Hot Wells (San Antonio, Texas)

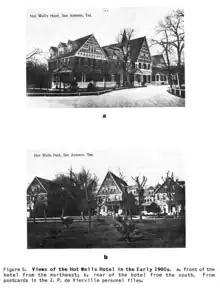
Views of Hot Wells Hotel in the early 1900s from the personal files of Jonathan Paul de Vierville

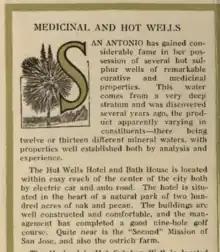
From a Southern Pacific Company brochure (c. 1916)

In 1893, McClellan Shacklett's bid to lease the water exceeded Scheuermeyer's; Shacklett was to build a first-class bathhouse and a sanatarium or hotel housing 200 guests with the Arkansas Hot Springs resort as his model. In June 1893, Shacklett bought a 10-acre riverside pecan grove about 400 yards from the hot sulphur which he landscaped with a carriage drive to his resort known as Natural Hot Sulphur Wells or, simply, Hot Sulpher Baths. The bathhouse's first floor entrance led to an office with carpeted parlors on each side—one for ladies and one for gentlemen; behind the parlors was a large pool filled with hot sulphur water from 2000 feet below. Dressing rooms, private reclining rooms and solo baths were available; a pavilion provided a restaurant. Bathing and drinking the sulphur water in the summer of 1894 purportedly promoted relief from "diseases of the liver, kidneys, stomach and bowels" and was "a certain cure for syphilitic and mercurial diseases peculiar to females, also rheumatism, whether it is inflammatory, sciatica, rheumatic gout or paralysis. For ulceration of the stomach, dyspepsia, indigestion, chronic diarrhea, malaria, biliousness, asthma, catarrh, sore or weak eyes, granulation and all inflammation of the eyelids, weak back, piles, tapeworms...will positively cure scrofula, or King's evil, all eruptions and skin diseases, such as eczema, erysipilas, blotches, boils, carbuncles, tetter, scaldhead, ringworm, herpes, chilbains, falling out of hair, itch, nettlerash, and old chronic sores that have resisted treatment." Hot Sulphur Wells' first ball was held on February 28, 1894; visitors swam as a string band played, dinner and dancing followed. With warmer weather crowds came to the Hot Sulphur Wells; electric streetcars ran every twenty minutes into the central city. By summer's end, the sulphur water flowed 1,200,000 gallons a day. The site was a veritable zoo: the notorious Judge Roy Bean freight shipped a mountain lion and a black bear from Langtry, Texas to the Wells, adding to Shacklett's other exotic animal acquisitions.